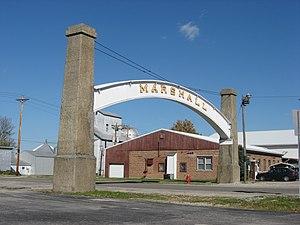
Marshall est une municipalité américaine située dans le comté de Parke en Indiana.